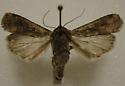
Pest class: cutworms